Gazette des Beaux-Arts

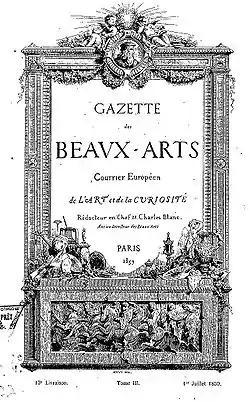
"Gazette des Beaux-Arts"First year, volume III, 1 July 1859.

The Gazette des Beaux-Arts was a French art review, founded in 1859 by Édouard Houssaye, with Charles Blanc as its first chief editor. Assia Visson Rubinstein was chief editorial secretary under the direction of George Wildenstein from 1936 until 1960. Her papers, which include all editions of the "Gazette" from this period, are intact at the Cantonal and University Library of Lausanne in Dorigny. The "Gazette" was a world reference work on art history for nearly 100 years - one other editor in chief, from 1955 to 1987, was Jean Adhémar. It was bought in 1928 by the Wildenstein family, whose last representative was Daniel Wildenstein, its director from 1963 until his death in 2001. The magazine was published monthly and was headquartered in Paris. The review closed in 2002.